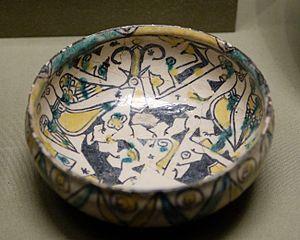
Coupe à décor kaléidoscopique. Céramique argileuse engobée à décor d'engobe et de pigments sous glaçure transparente, Xe-XIe siècle. Provenance